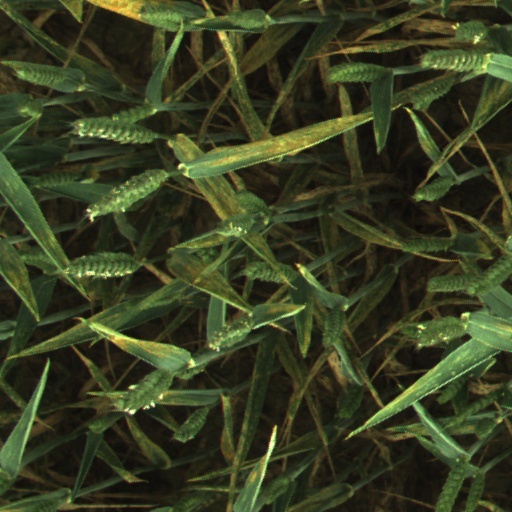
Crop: wheat